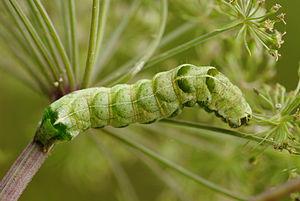
Chenille de Melanchra persicariae (la polygonière), forêt de Grimbosq, Calvados.
Melanchra est un genre de lépidoptères nocturnes de la famille des Noctuidae, de la sous-famille des Hadeninae ou des Noctuinae selon les classifications.